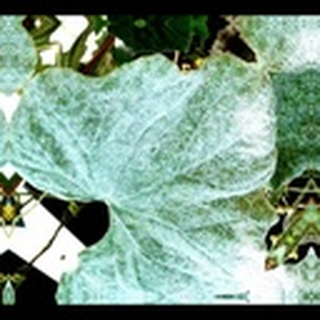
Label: cotton_powdery_mildew